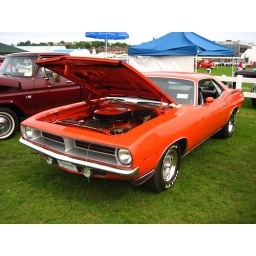
a rare car all in its hemi orange artistic form